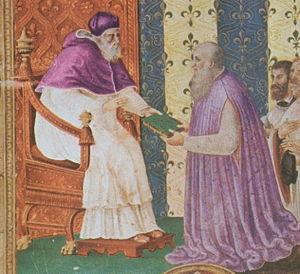
Le Chœur de la chapelle Sixtine est un chœur basé à la Cité du Vatican : il s'agit d'un des plus anciens chœurs religieux au monde. À l'heure actuelle, le chœur comprend vingt chanteurs adultes ainsi qu'une trentaine de jeunes garçons, deux ensembles Octoclaves et Nuovo Quartetto Vocale Romano.